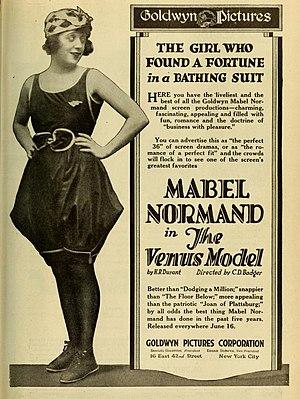
Mabel Normand, née probablement le 10 novembre 1892 à New Brighton et morte le 23 février 1930 à Monrovia, est une actrice, réalisatrice, scénariste et productrice américaine.